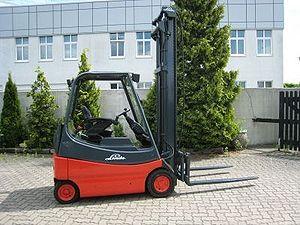
Linde AG est un groupe international allemand spécialisé dans les domaines Gaz et Ingénierie, dont le siège est à Munich. Linde est considéré, depuis son rachat de BOC Gases en 2006, comme faisant partie des 4 grands groupes présents dans les gaz industriels avec Air liquide, Praxair et Air Products. Linde est souvent mis en parallèle avec Air liquide, parce qu'ils sont respectivement le 2nd et le 1ᵉʳ acteur du marché des gaz industriels et sont tous deux basés en Europe.